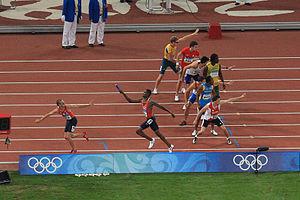
Le relais 4 × 400 m est une épreuve d'athlétisme dans différentes compétitions internationales.
Jeremy Mathew Wariner, né le 31 janvier 1984 à Irving au Texas, est un athlète américain, spécialiste du 400 mètres.
L'épreuve du relais 4 × 400 m masculin aux Jeux olympiques de 2008 a eu lieu le 22 pour les séries et le 23 août 2008 pour la finale, dans le Stade national de Pékin.
Le relais 4 × 400 mètres masculin figure au programme des Jeux olympiques depuis l'édition de 1912 à Stockholm. Les femmes ne participent à cette épreuve que depuis les Jeux de 1972, à Munich.